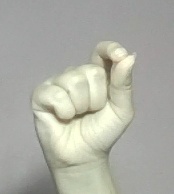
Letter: fa